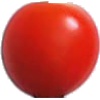
Label: Tomato Cherry Red 1